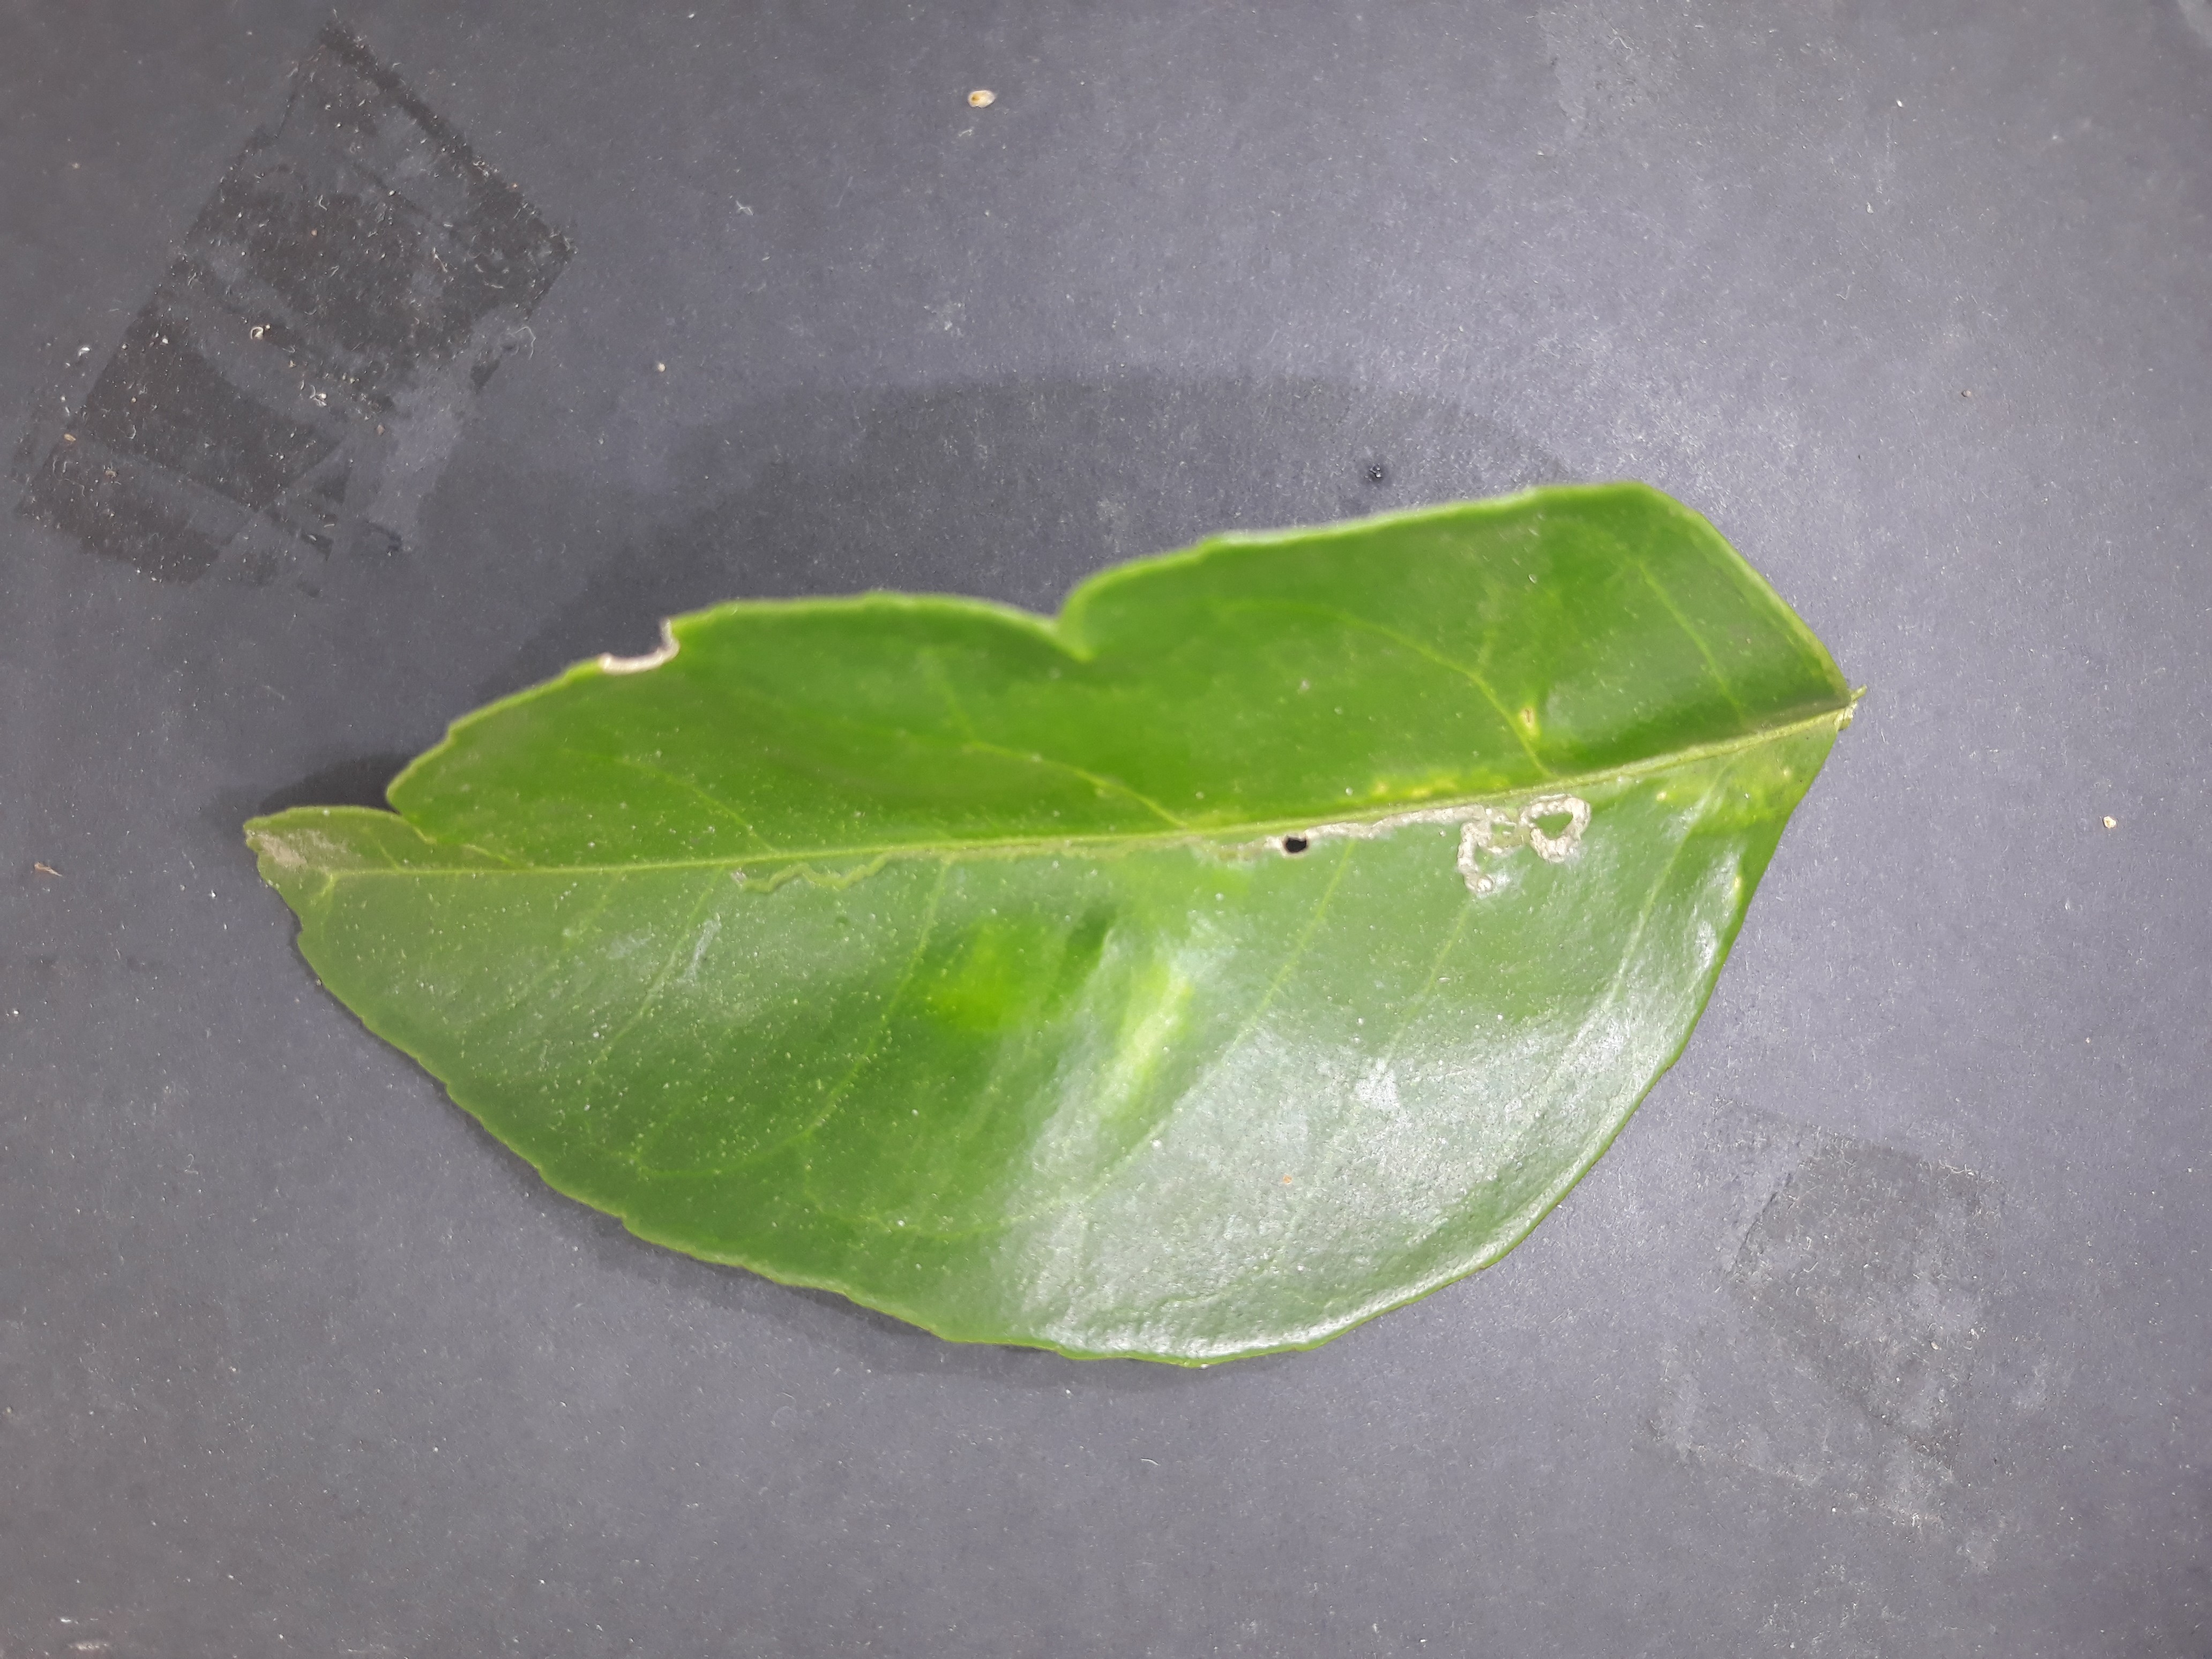
Label: Citrus_leafminer